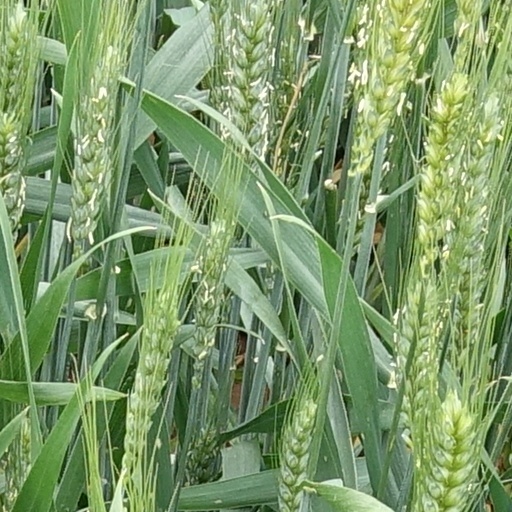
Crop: wheat